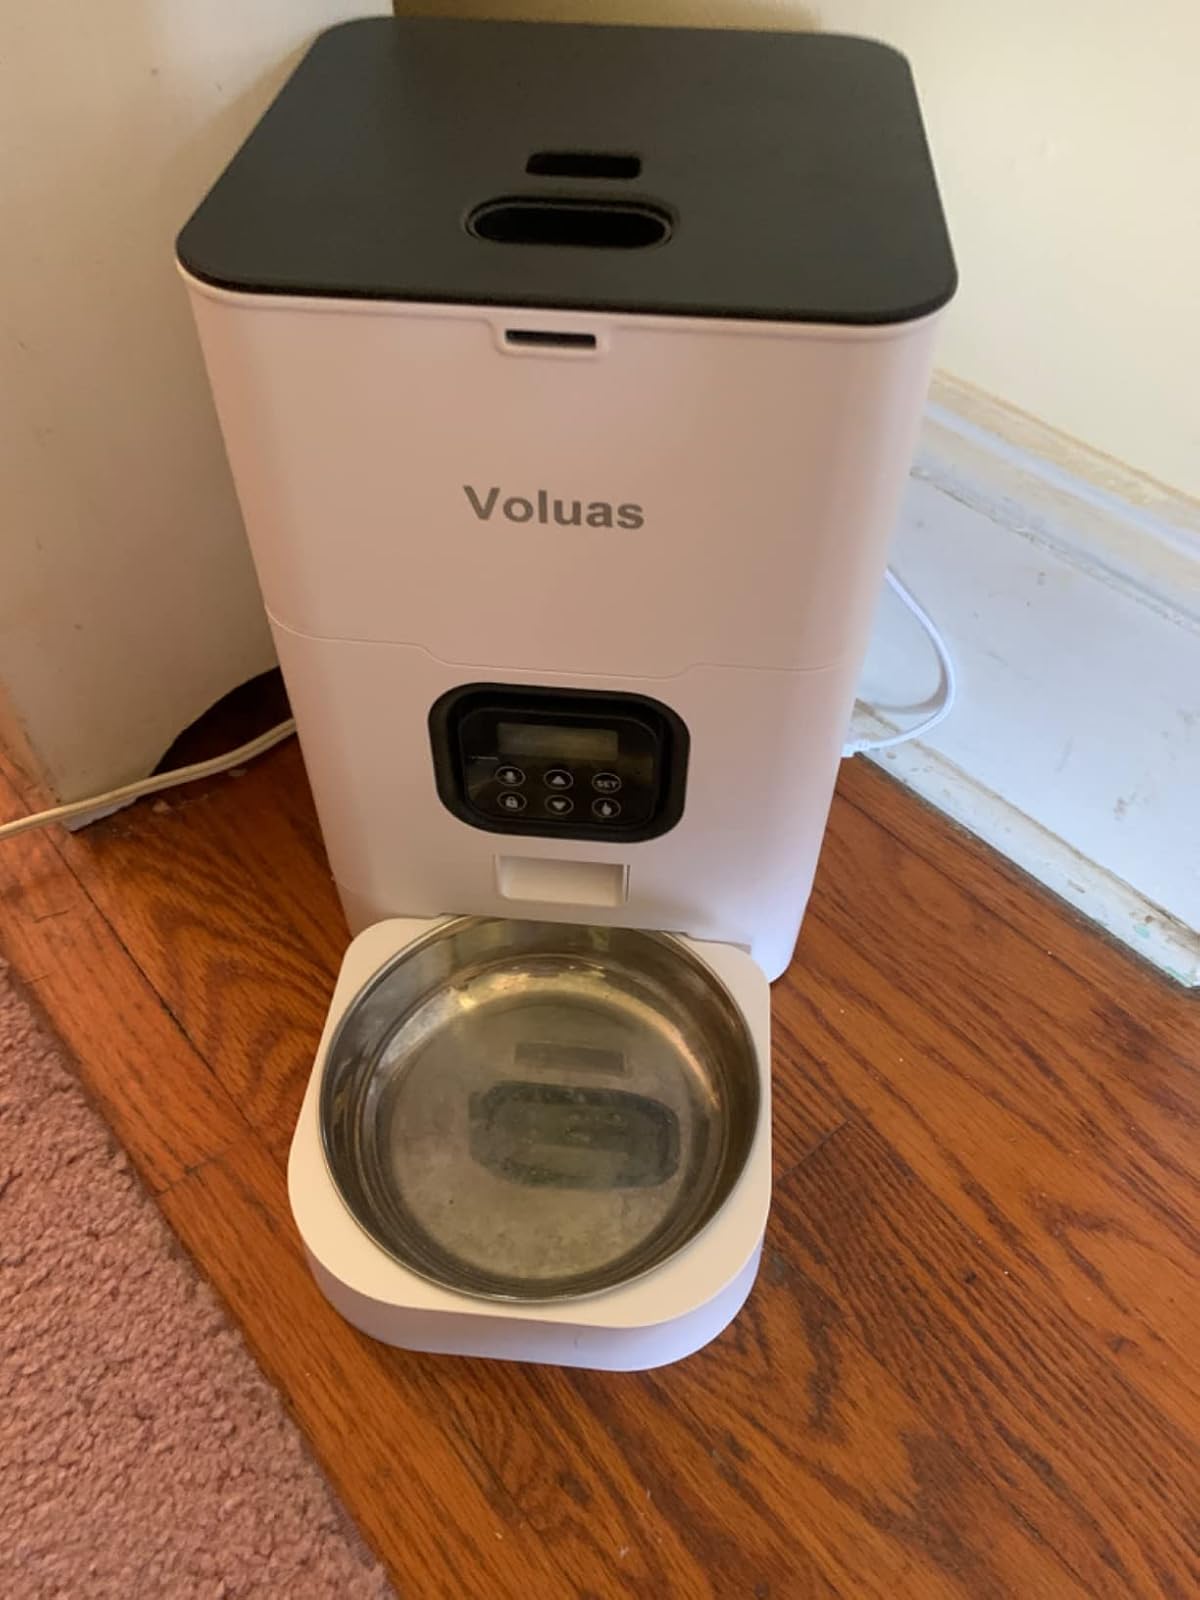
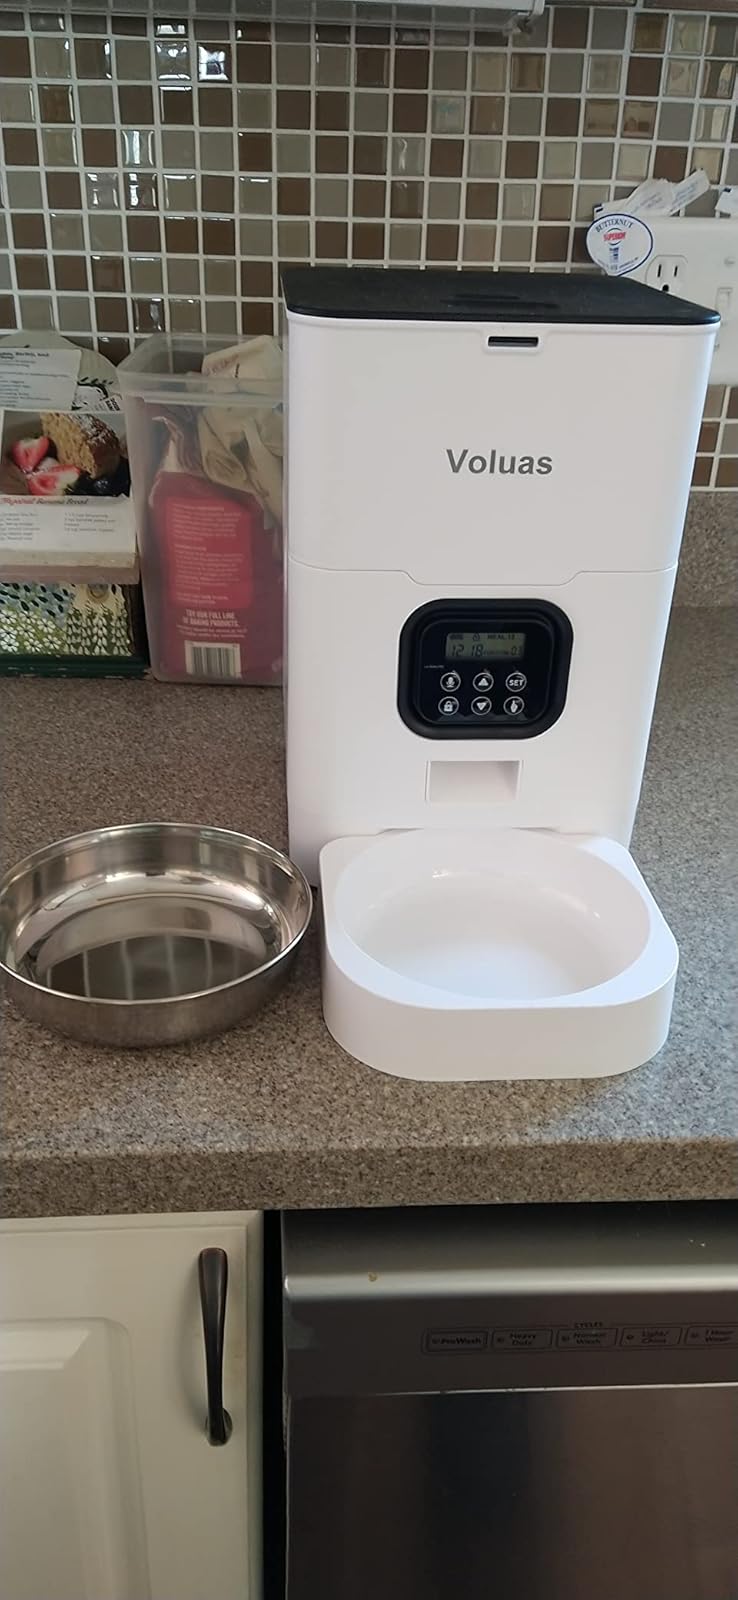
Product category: items_feeder
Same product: yes